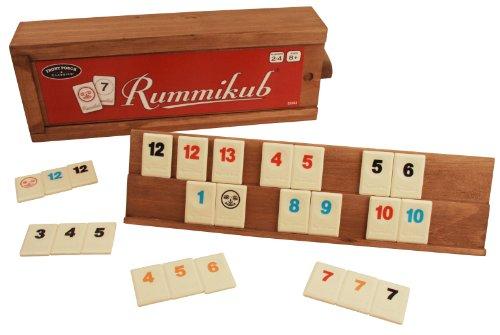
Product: Front Porch Classics Rummikub, Rummy Tile Board Game with Durable Wooden Rack and Case for Travel, 106 Tiles
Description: With Rummikub from Front Porch Classics, players use the game tiles to create runs and sets of numbers.
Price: $28.95
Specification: ProductDimensions:13.2x4.8x2.8inches|ItemWeight:1pounds|ShippingWeight:3pounds(Viewshippingratesandpolicies)|Manufacturer:UniversityGames|ASIN:B003G9VCEU|DomesticShipping:ItemcanbeshippedwithinU.S.|InternationalShipping:ThisitemcanbeshippedtoselectcountriesoutsideoftheU.S.LearnMore|Itemmodelnumber:53302|DatefirstlistedonAmazon:April10,2010